Worthing College

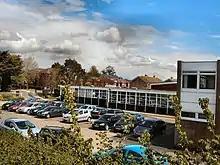

Worthing College is one of seven campuses of the Chichester College Group further education provider, together with Brighton MET College, Brinsbury College, Chichester College, Crawley College,